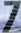
Number: 7